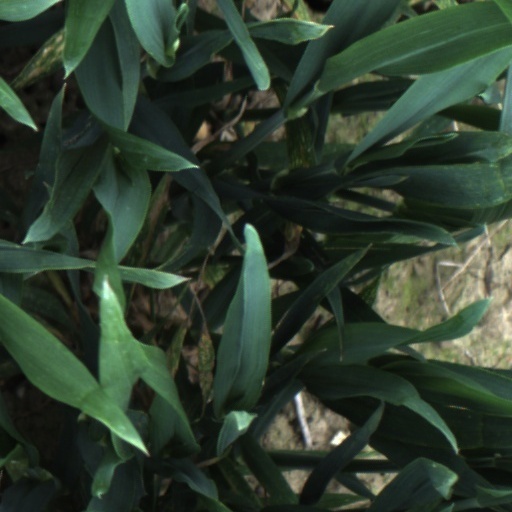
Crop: wheat